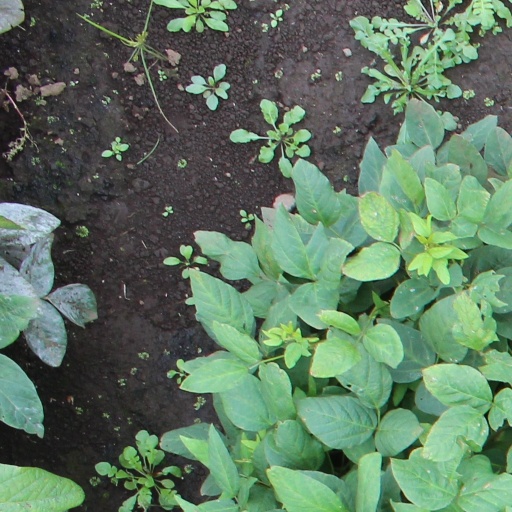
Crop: soybean